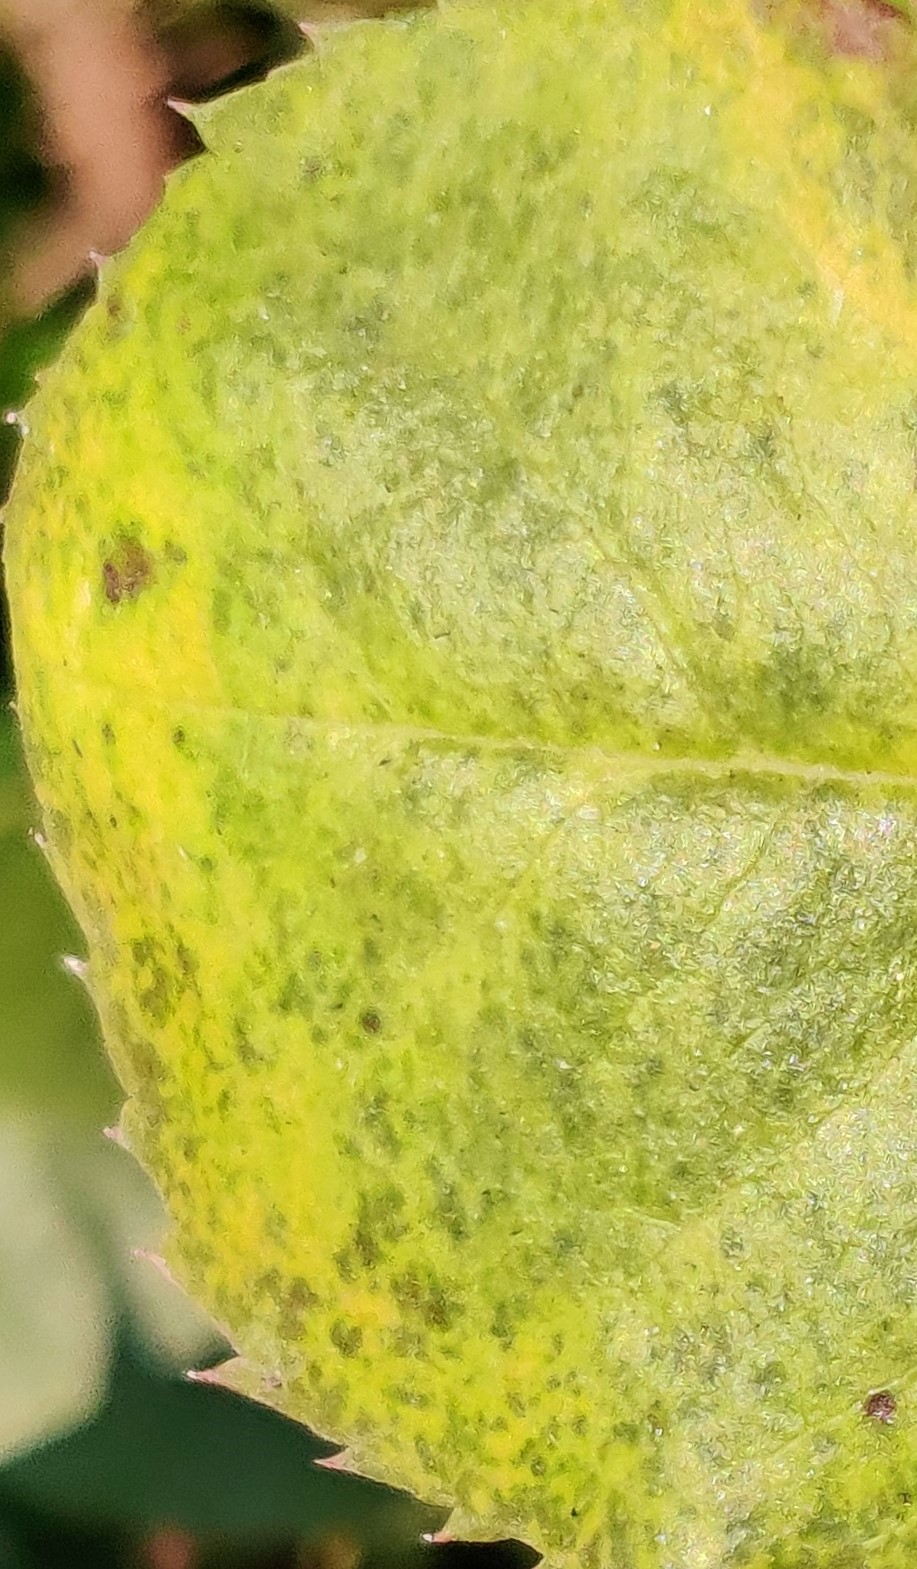
Label: Downy Mildew